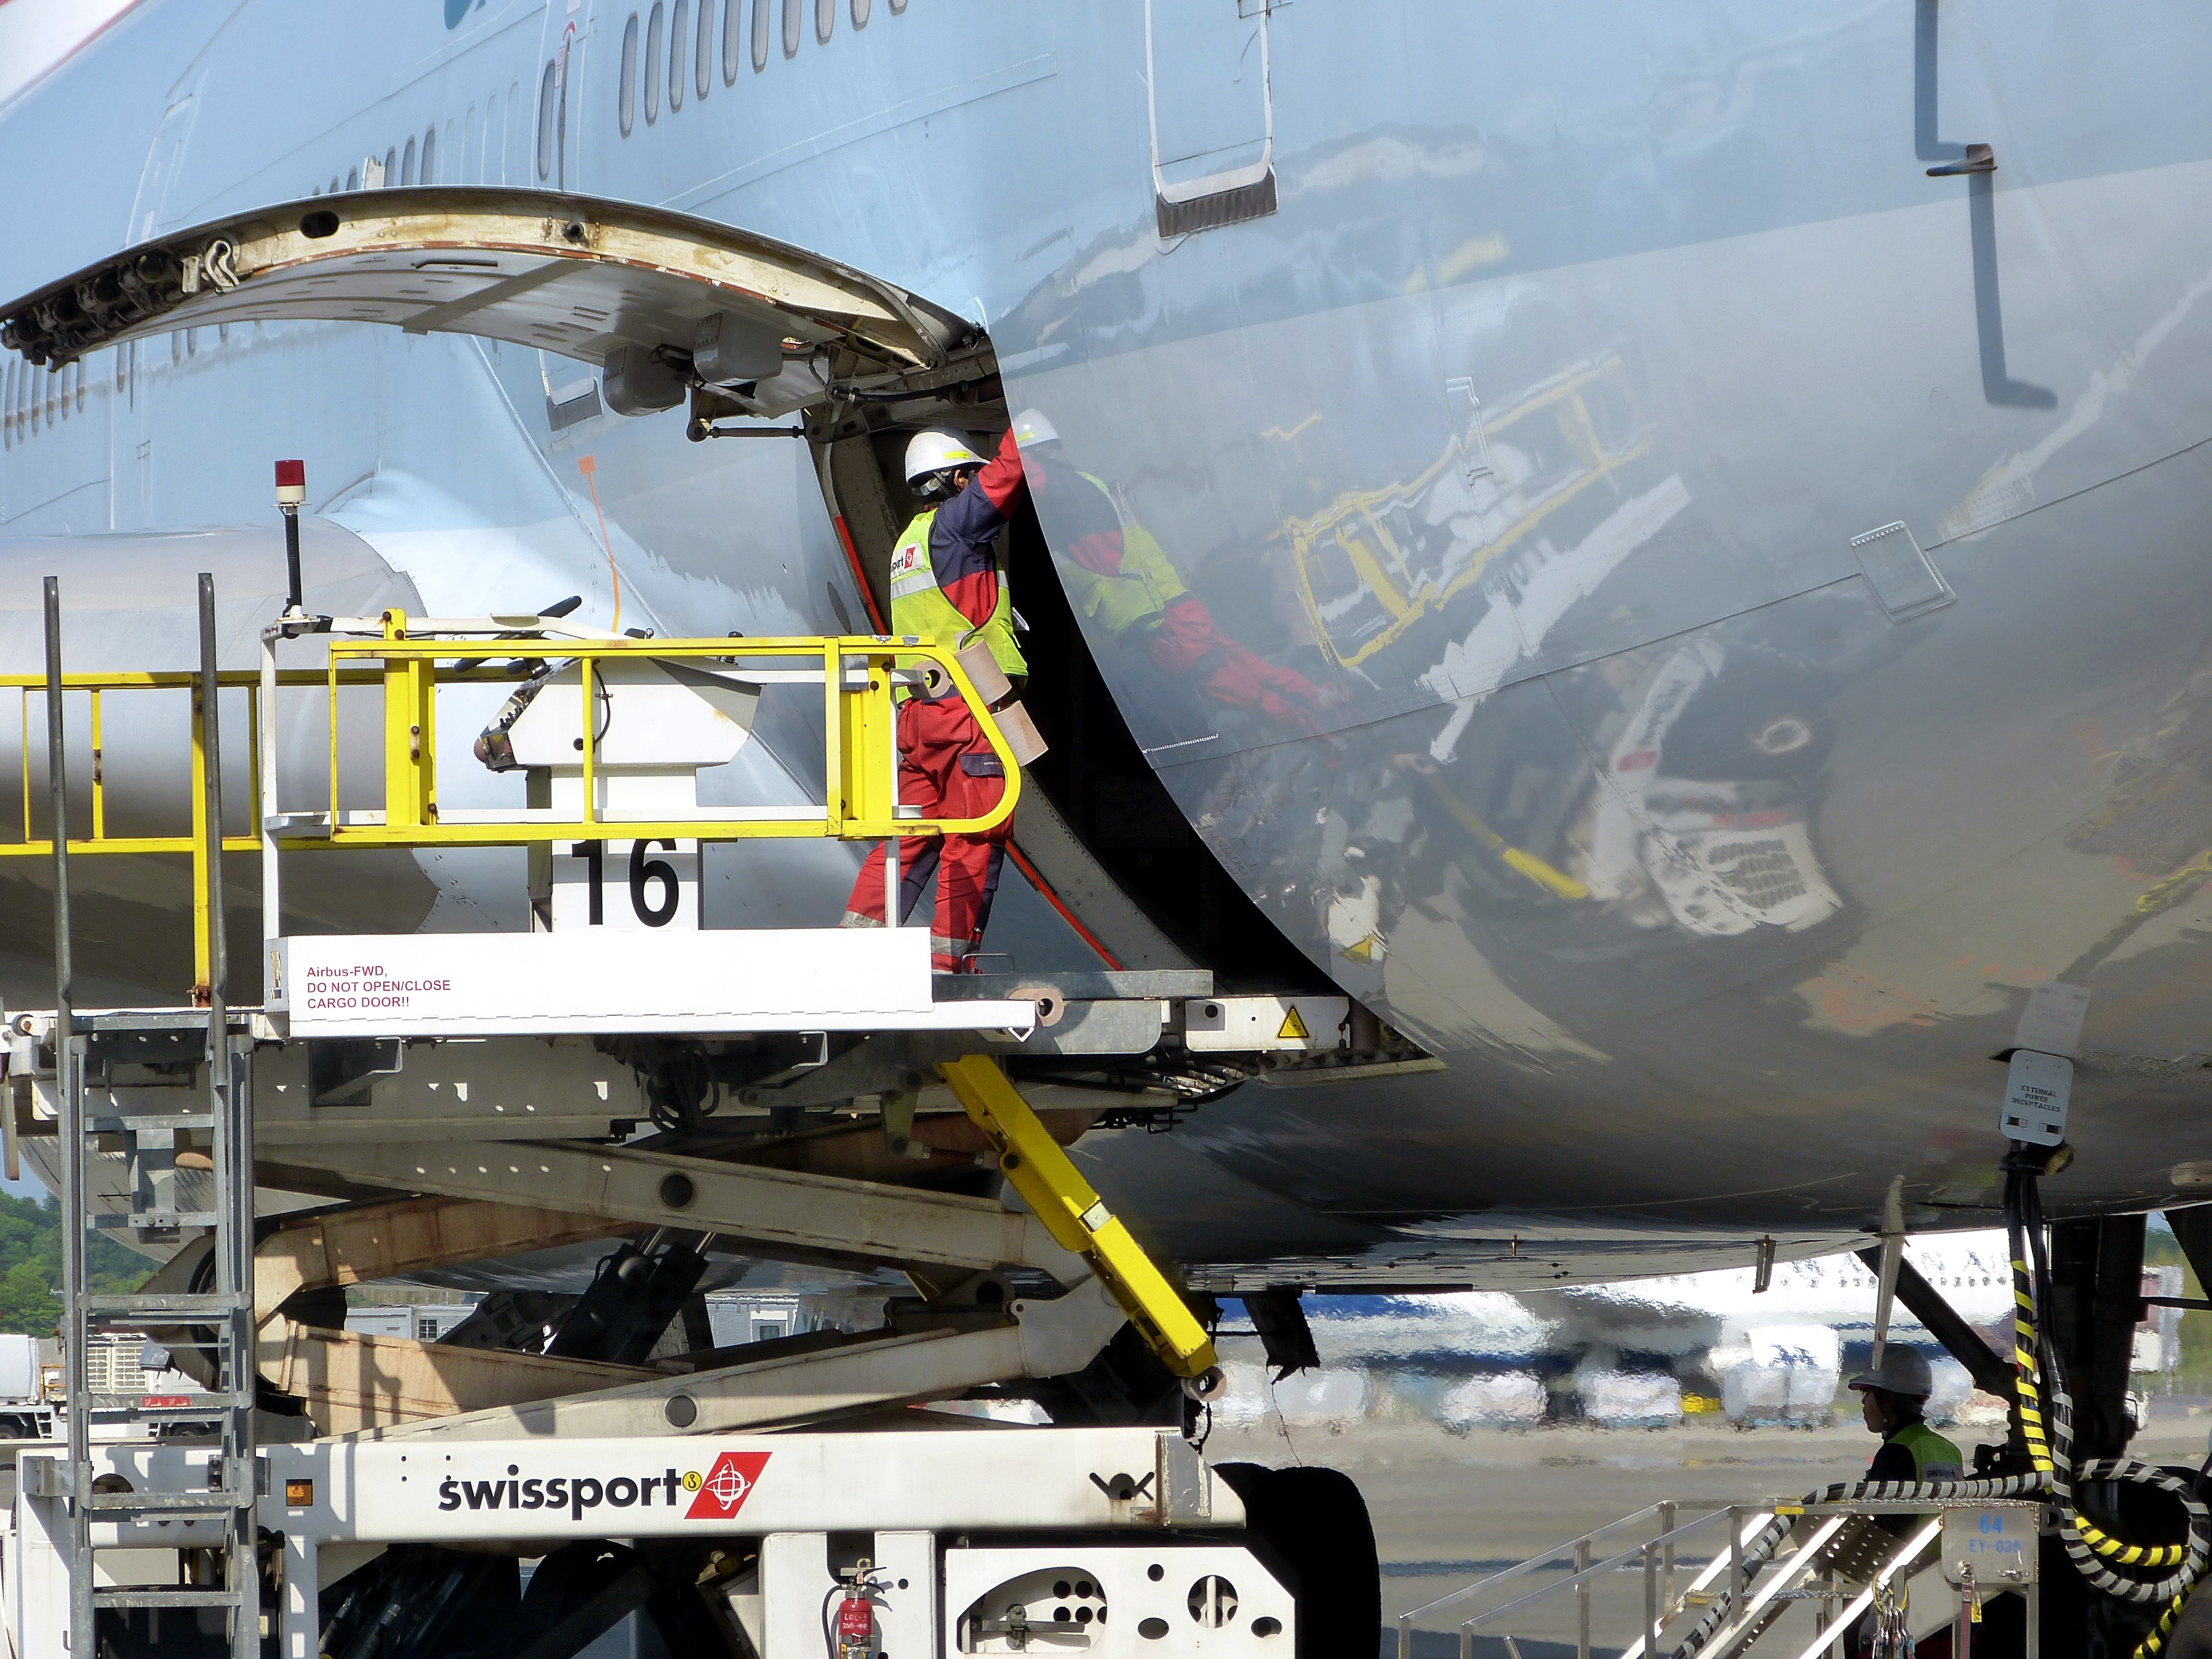
fly, airport, travel, airplane, plane, aircraft, jet, transportation, transport, vehicle, airline, aviation, flight, helicopter, trip, blue sky, airliner, commercial, landing, air force, refuel, checking, atmosphere of earth, aerospace engineering, aircraft engine